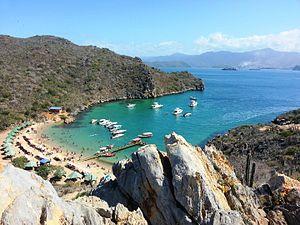
Les îles Chimanas sont un archipel de la mer des Caraïbes composé de 7 îles appartenant au Venezuela situées au nord-est de l'État d'Anzoátegui, à l'est des Islas Borrachas et au nord de la baie de Pozuelos, à seulement quelques kilomètres de la ville voisine de Puerto La Crúz, qui depuis 19 décembre 1973, en vertu du décret n ° 1 534, appartient au parc national Mochima pour son attraction touristique particulière basée principalement sur de belles plages et baies. Ce sont des îles pratiquement inhabitées, à l'exception des pêcheurs locaux.
Le parc national Mochima est un parc national situé dans les États de Anzoátegui et Sucre, au Venezuela, en bordure de la mer des Caraïbes.